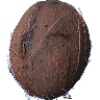
Label: cocos